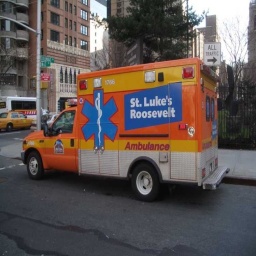
Label: ambulance